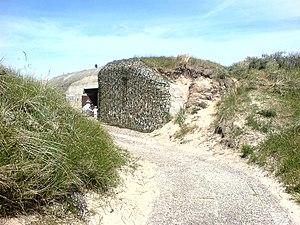
Le Skagen Bunkermuseum est un musée privé près de la pointe de Grenen dans l'extrême Nord du Jutland, Danemark. Ce musée occupe un ancien bunker allemand de type Regelbau 638 qui était utilisé durant la Seconde Guerre mondiale comme infirmerie pour soigner les soldats blessés. C'est maintenant un petit musée exposant des uniformes, des armes et autres objets.